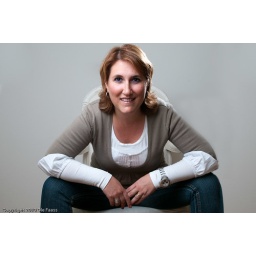
Cecile in her white chair 4